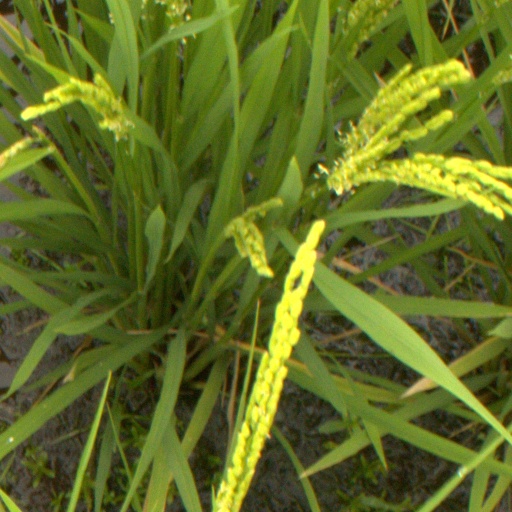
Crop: rice